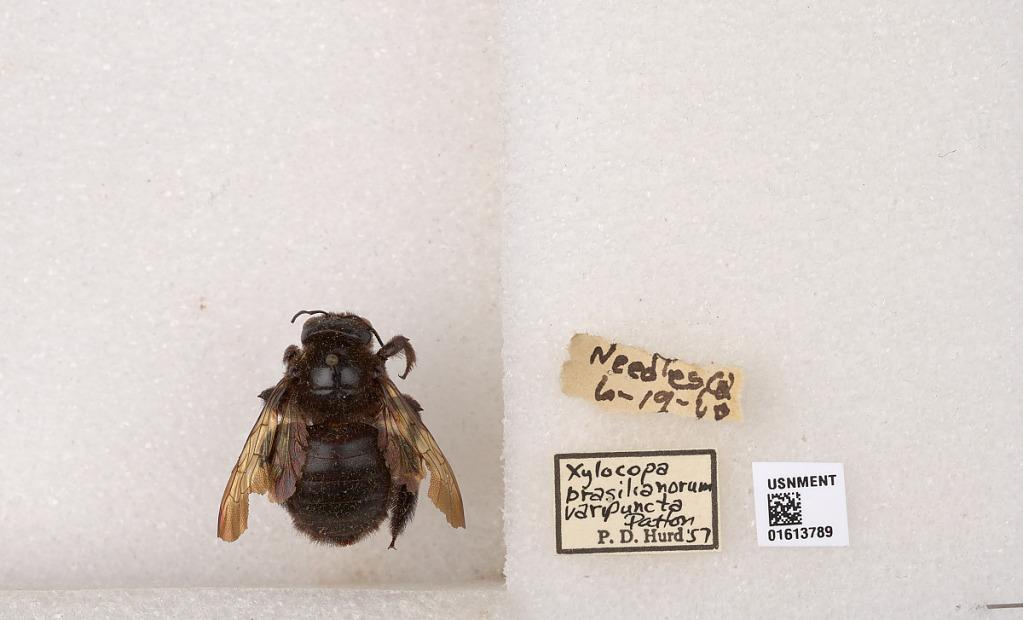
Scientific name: Xylocopa (Neoxylocopa) varipuncta Patton
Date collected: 1920-6-19
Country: United States
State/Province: California
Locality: Needles
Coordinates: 34.8481, -114.614
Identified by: Hurd, P. D.